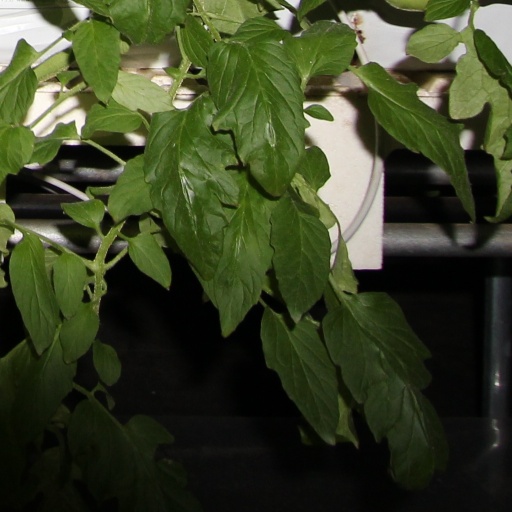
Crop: tomato